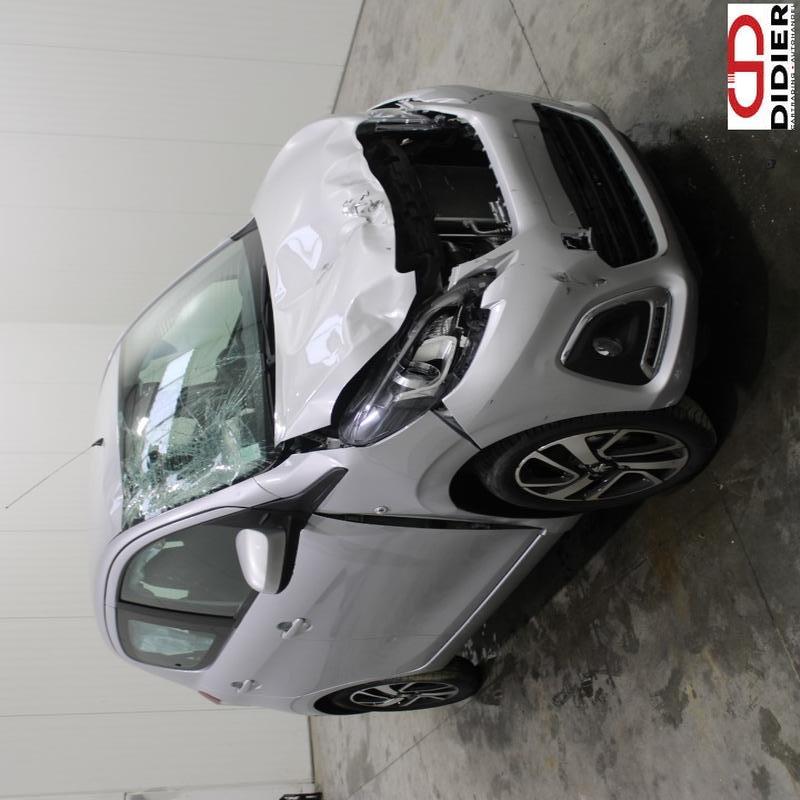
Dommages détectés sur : pare-choc avant, feu avant droit, capot, pare-brise avant, aile avant droite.
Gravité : majeur